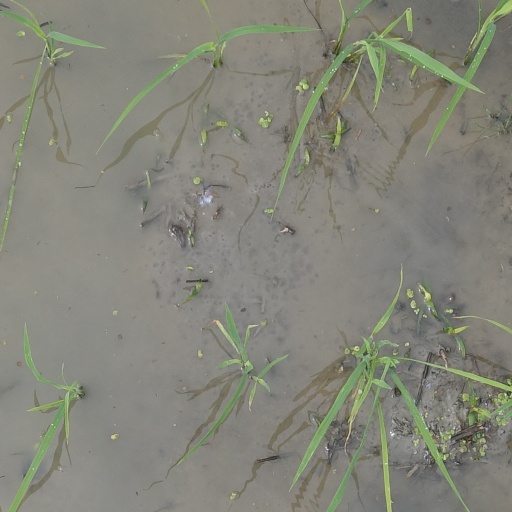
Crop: rice